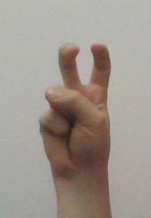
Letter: toot